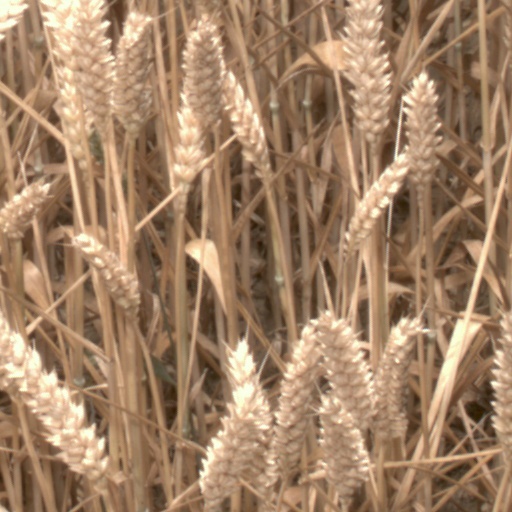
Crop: wheat